Sweet Blue Flowers

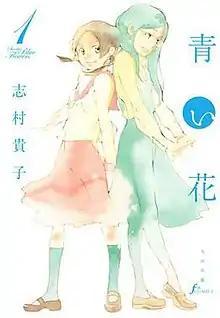
Cover of the first manga volume, featuring Akira (left) and Fumi (right).

is a Japanese yuri manga series written and illustrated by Takako Shimura. It was serialized between November 2004 and July 2013 in Ohta Publishing's manga magazine "Manga Erotics F", with its chapters collected in eight "tankōbon" volumes. The story focuses on Fumi Manjōme, a lesbian high school girl, and her close childhood friend Akira Okudaira, who tries to keep her friends happy through difficult times.